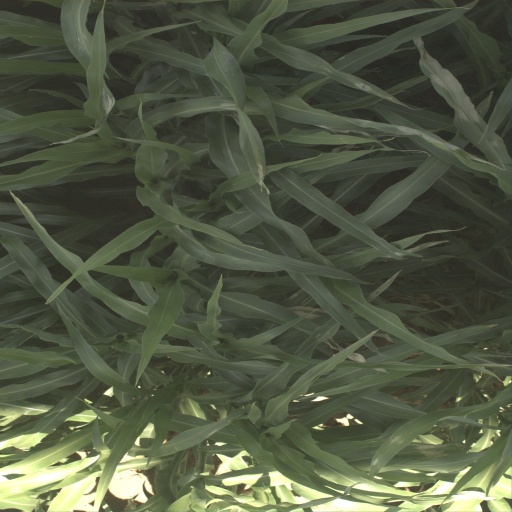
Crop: sorghum